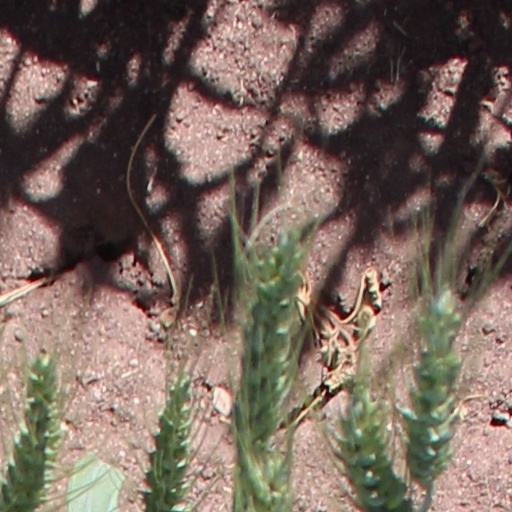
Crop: wheat